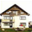
Label: house